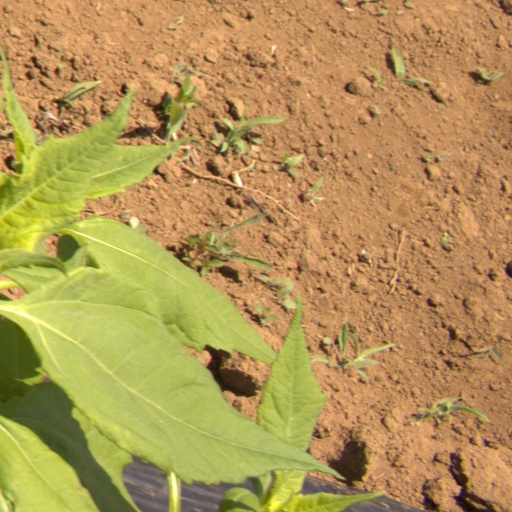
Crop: Jerusalem artichoke